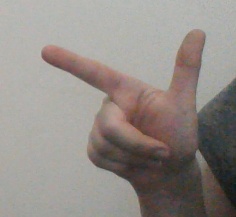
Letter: yaa